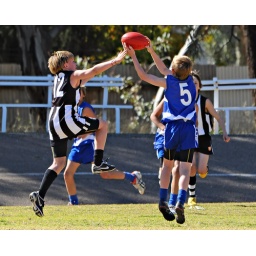
It was always going to be the kid in black and whites mark but the kid in blue intercepted.